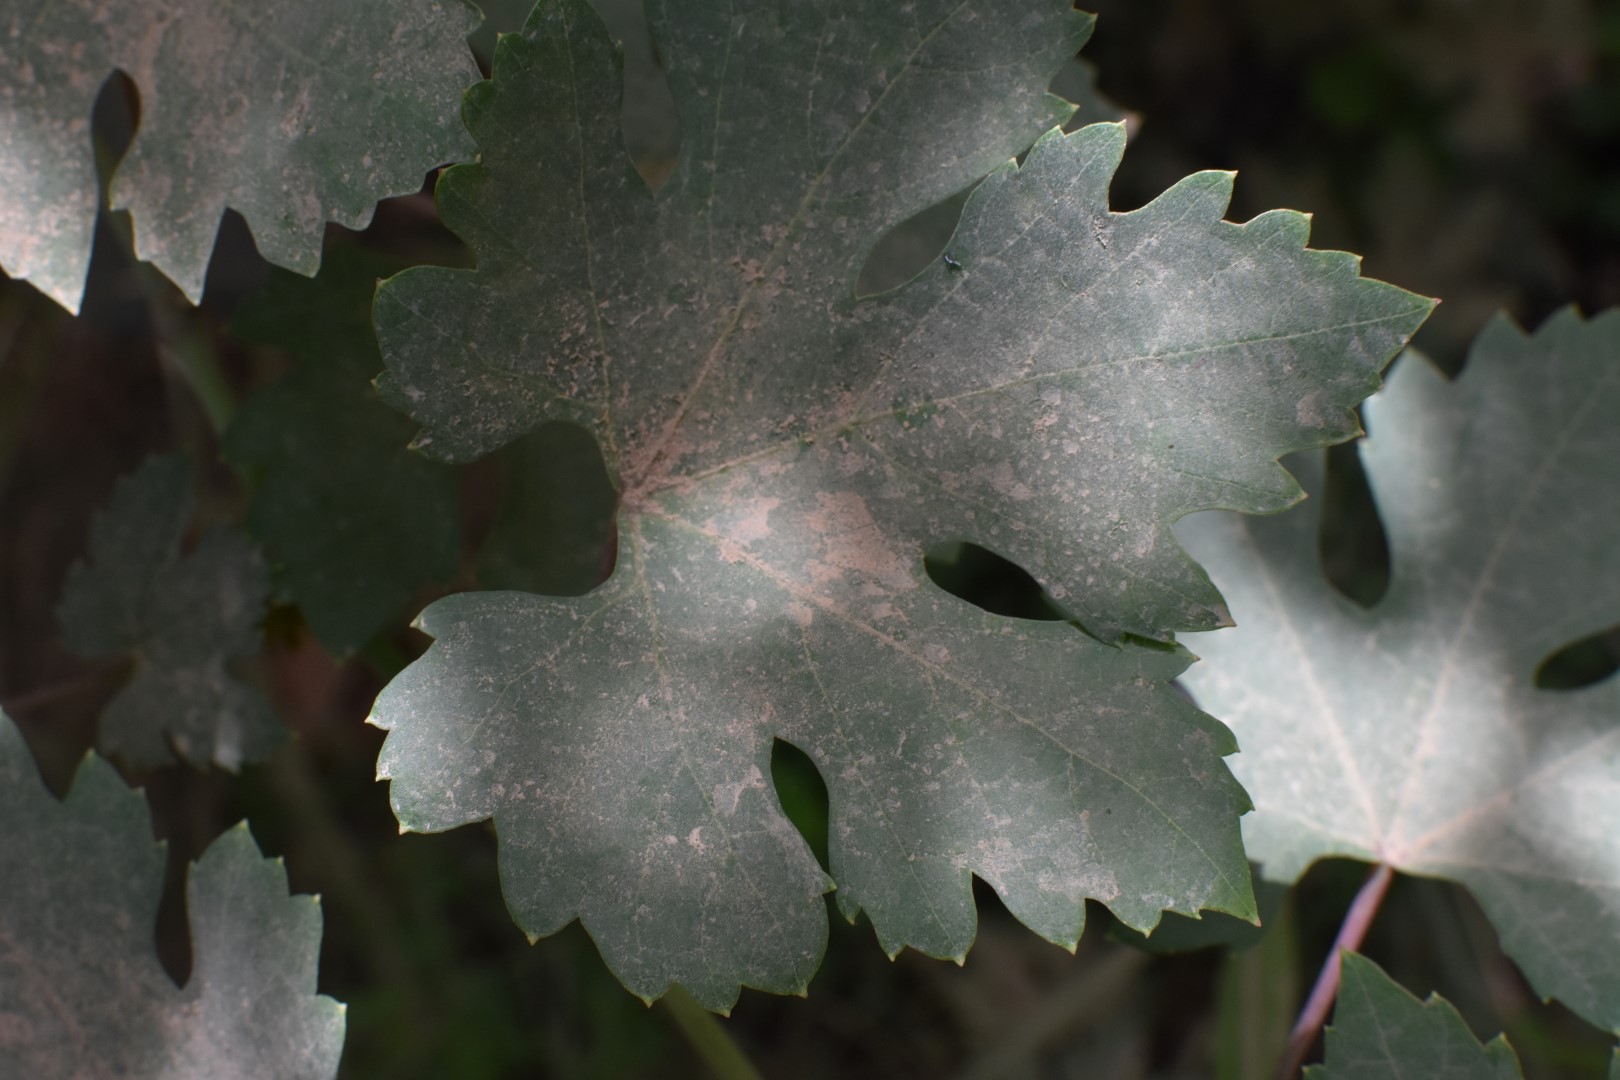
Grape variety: Riasi